Cretors

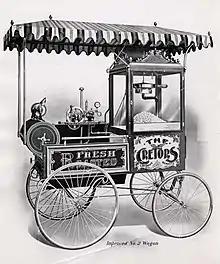
Lithograph of Cretors' "Improved No. 2 Wagon"

As movie theater attendance grew through the 1920s, Cretors began designing machines that could pop and hold more of the product. Popcorn continued to grow in popularity through the Great Depression due to its low cost.